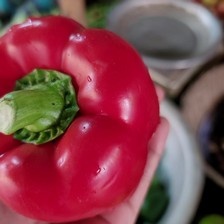
Label: capsicum